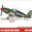
Label: airplane